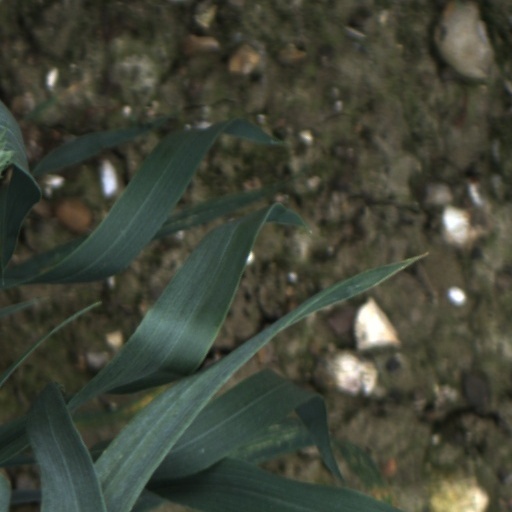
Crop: wheat